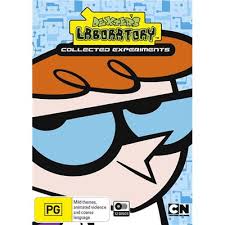
Portrait style: Cartoon Portrait